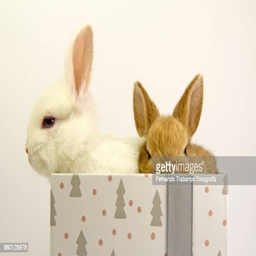
rabbits inside a gift box